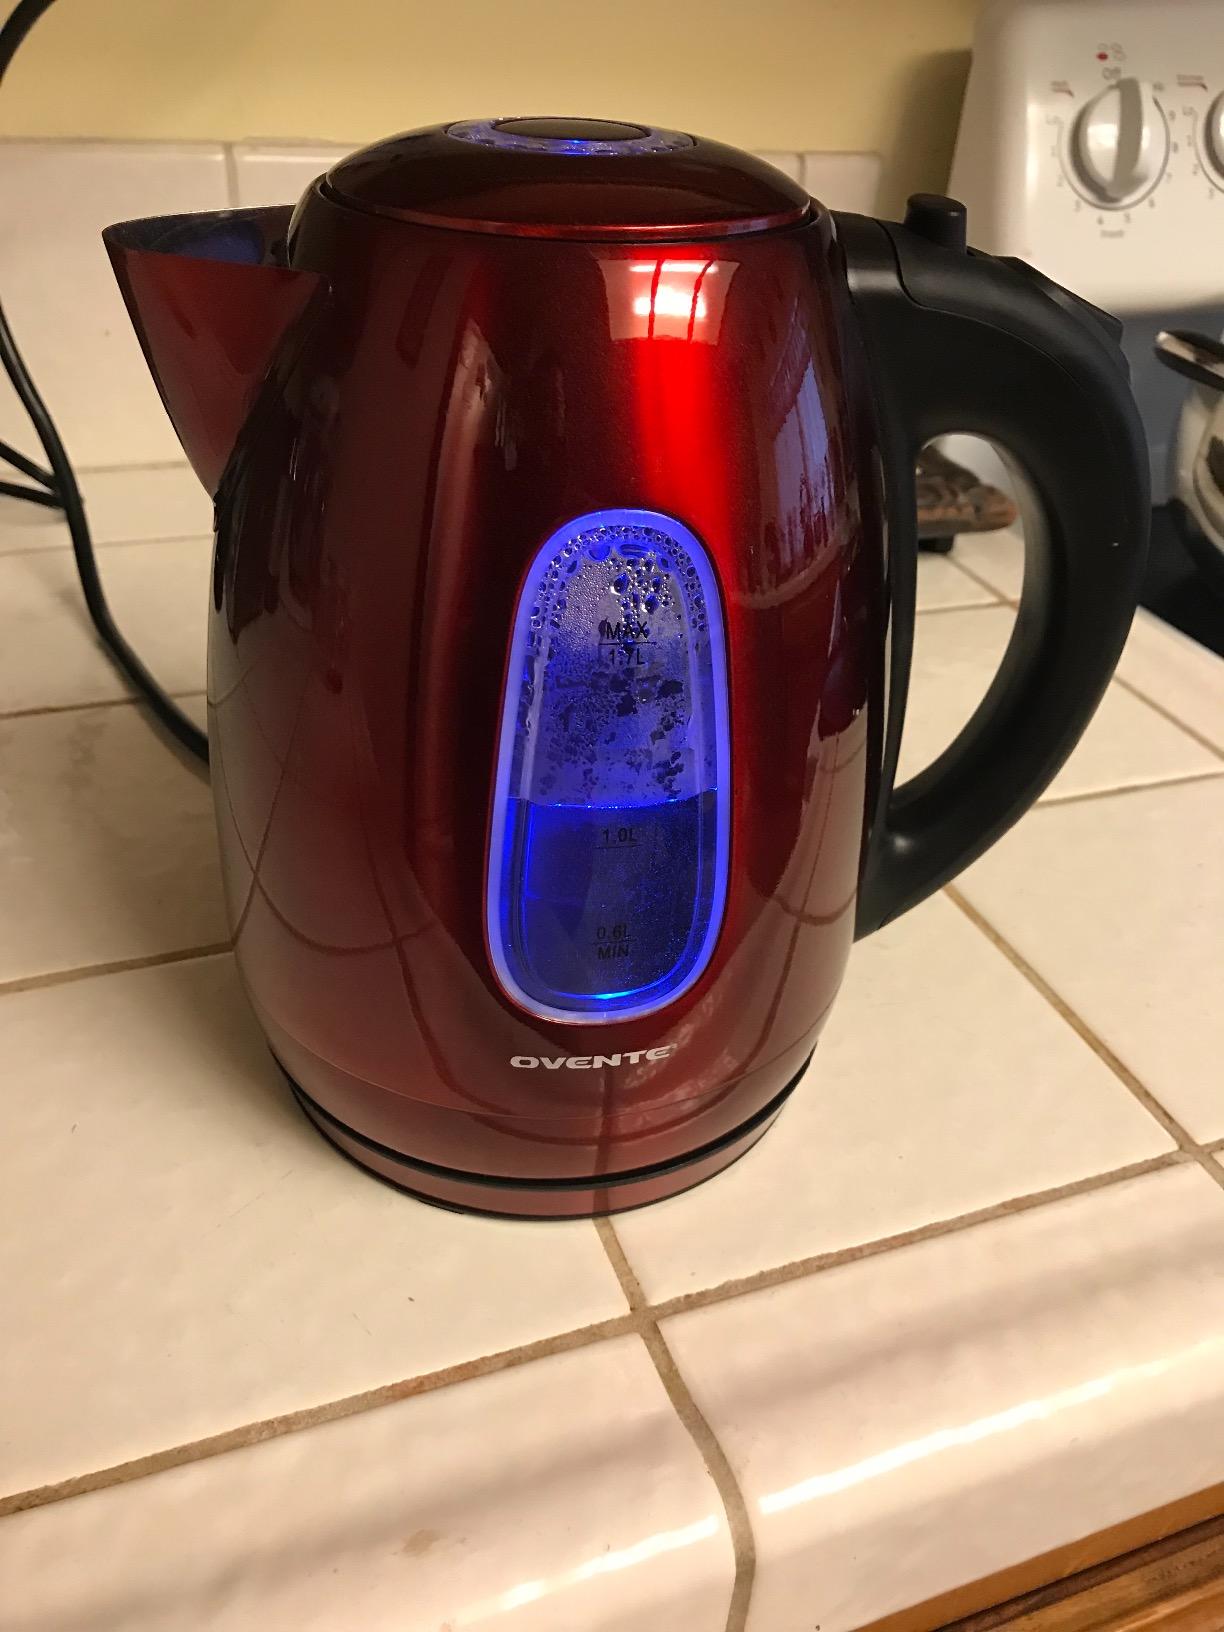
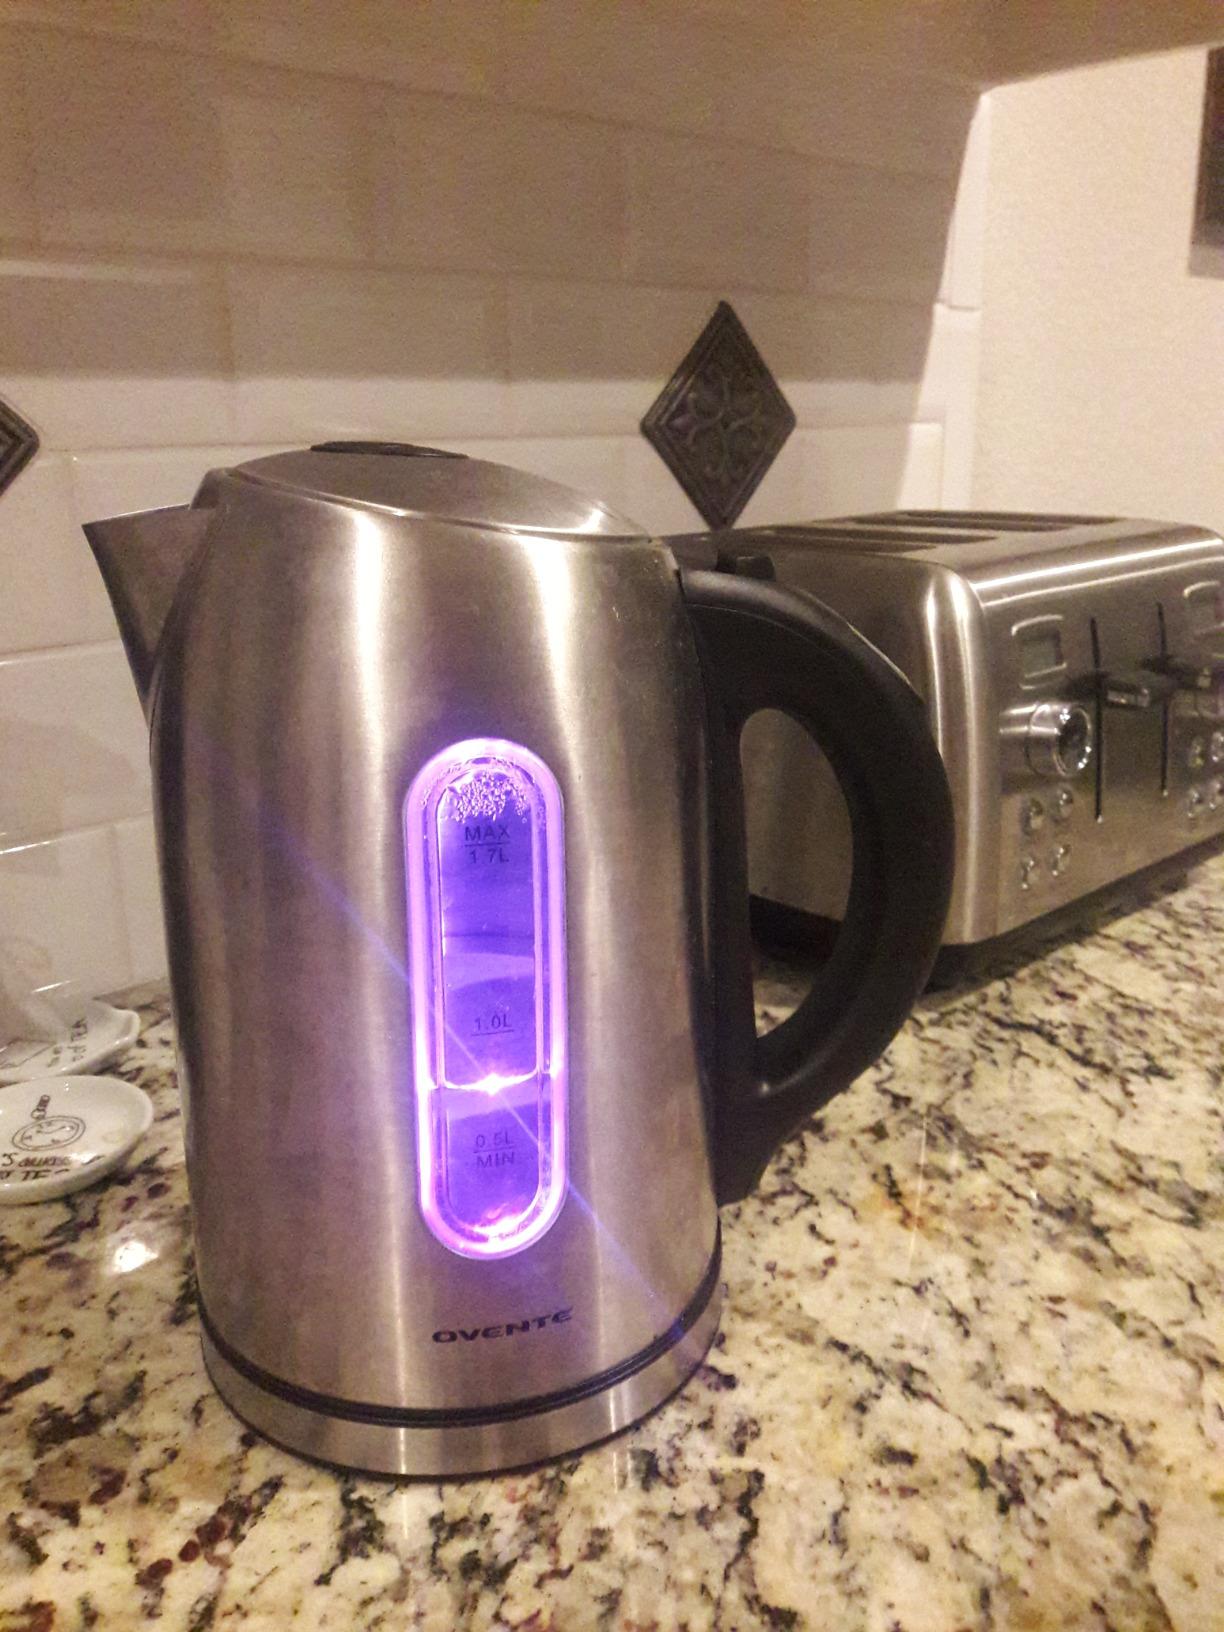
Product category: items_kettle
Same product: no